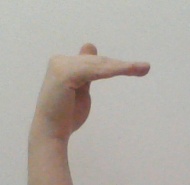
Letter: khaa